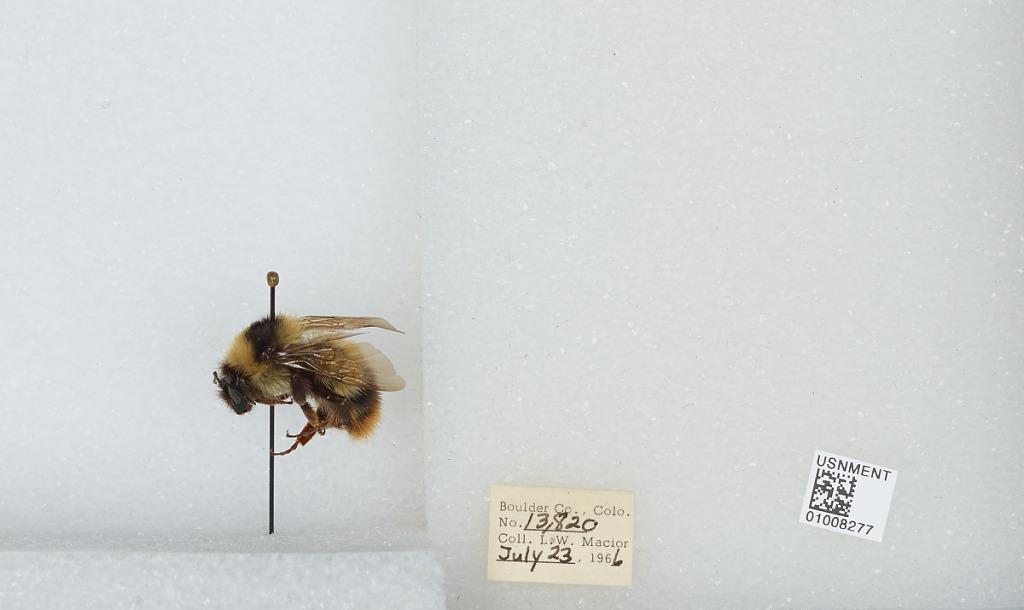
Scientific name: Bombus (Alpinobombus) balteatus Dahlbom
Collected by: L. Macior
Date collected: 1966-7-23
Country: United States
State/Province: Colorado
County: Boulder
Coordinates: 40.0275, -105.252